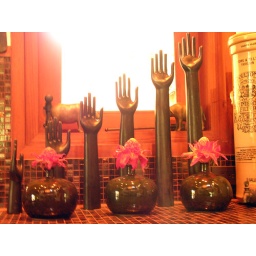
Hand sculptures in kitchen of American's rural home near Chiang Mai in Thailand.